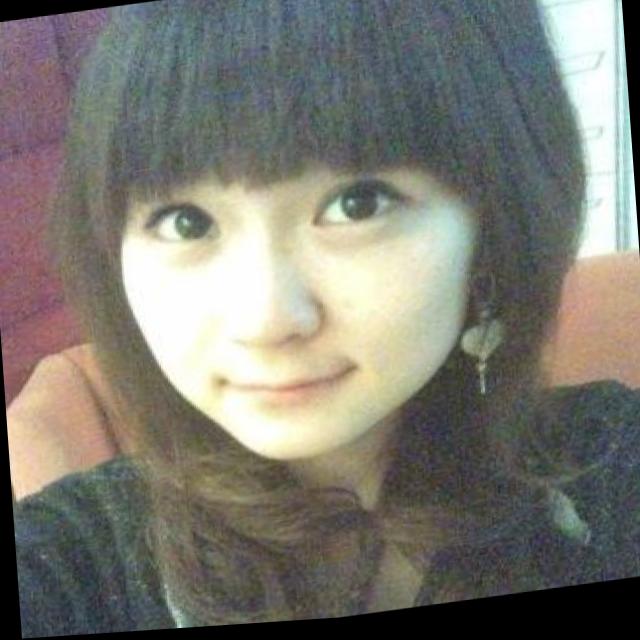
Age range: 21-44